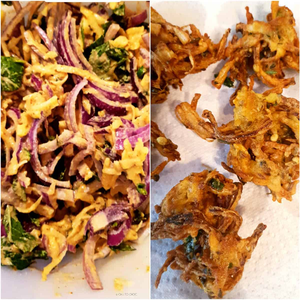
Dish: pakora